Andrew Wiles

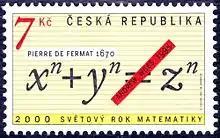
Czech stamp from 2000, celebrating Wiles' proof of Fermat's Last Theorem

Wiles' work has been used in many fields of mathematics. Notably, in 1999, three of his former students, Richard Taylor, Brian Conrad, and Fred Diamond, working with Christophe Breuil, built upon Wiles' proof to prove the full modularity theorem. Wiles's doctoral students have also included Manjul Bhargava (2014 winner of the Fields Medal), Ehud de Shalit, Ritabrata Munshi (winner of the SSB Prize and ICTP Ramanujan Prize), Karl Rubin (son of Vera Rubin), Christopher Skinner, and Vinayak Vatsal (2007 winner of the Coxeter–James Prize).